Offlow

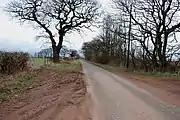
Looking north towards Offlow hill

The name of the hundred derives from Old English "Offa", a personal name and "hlaw" meaning 'hill' or 'mound'. A large number of Hundred names refer to hills or mounds. Some of these at least are very conspicuous hills, which afford a commanding view of the countryside for miles around. It seems likely that such sites were chosen as hundred meeting places being remote and where interference was most easily avoided. In the case of Offlow, it is a small hill rising to 367 ft. (112 metres), centrally placed in the hundred. The hill is now used for a radio mast., rather than a hundred meeting place.